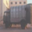
Label: truck